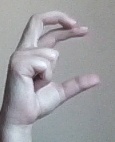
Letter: thal